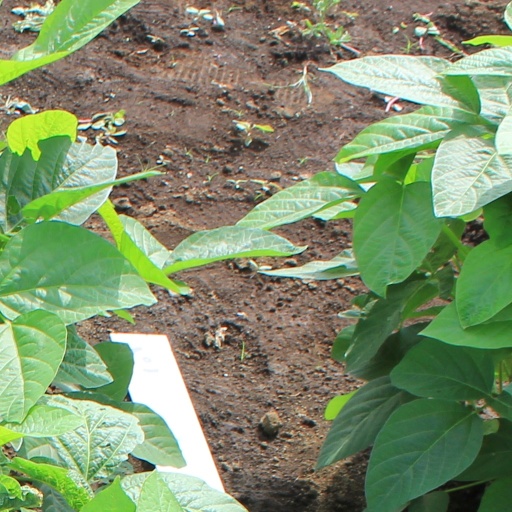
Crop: soybean